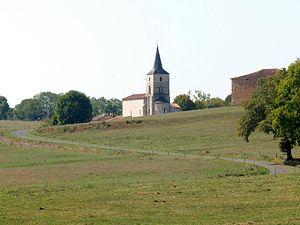
église d'Orgedeuil (16), France
Orgedeuil est une commune du Sud-Ouest de la France, située dans le département de la Charente.